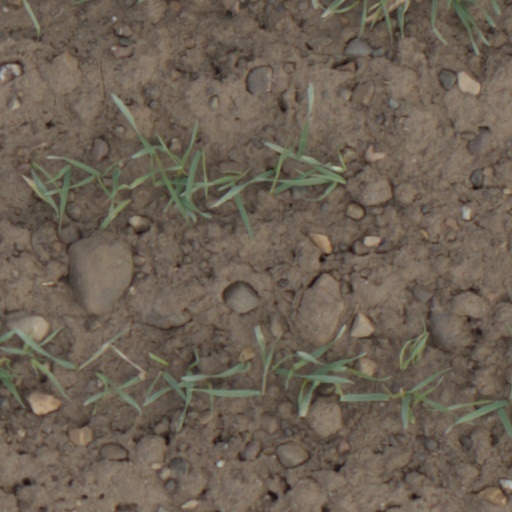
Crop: wheat